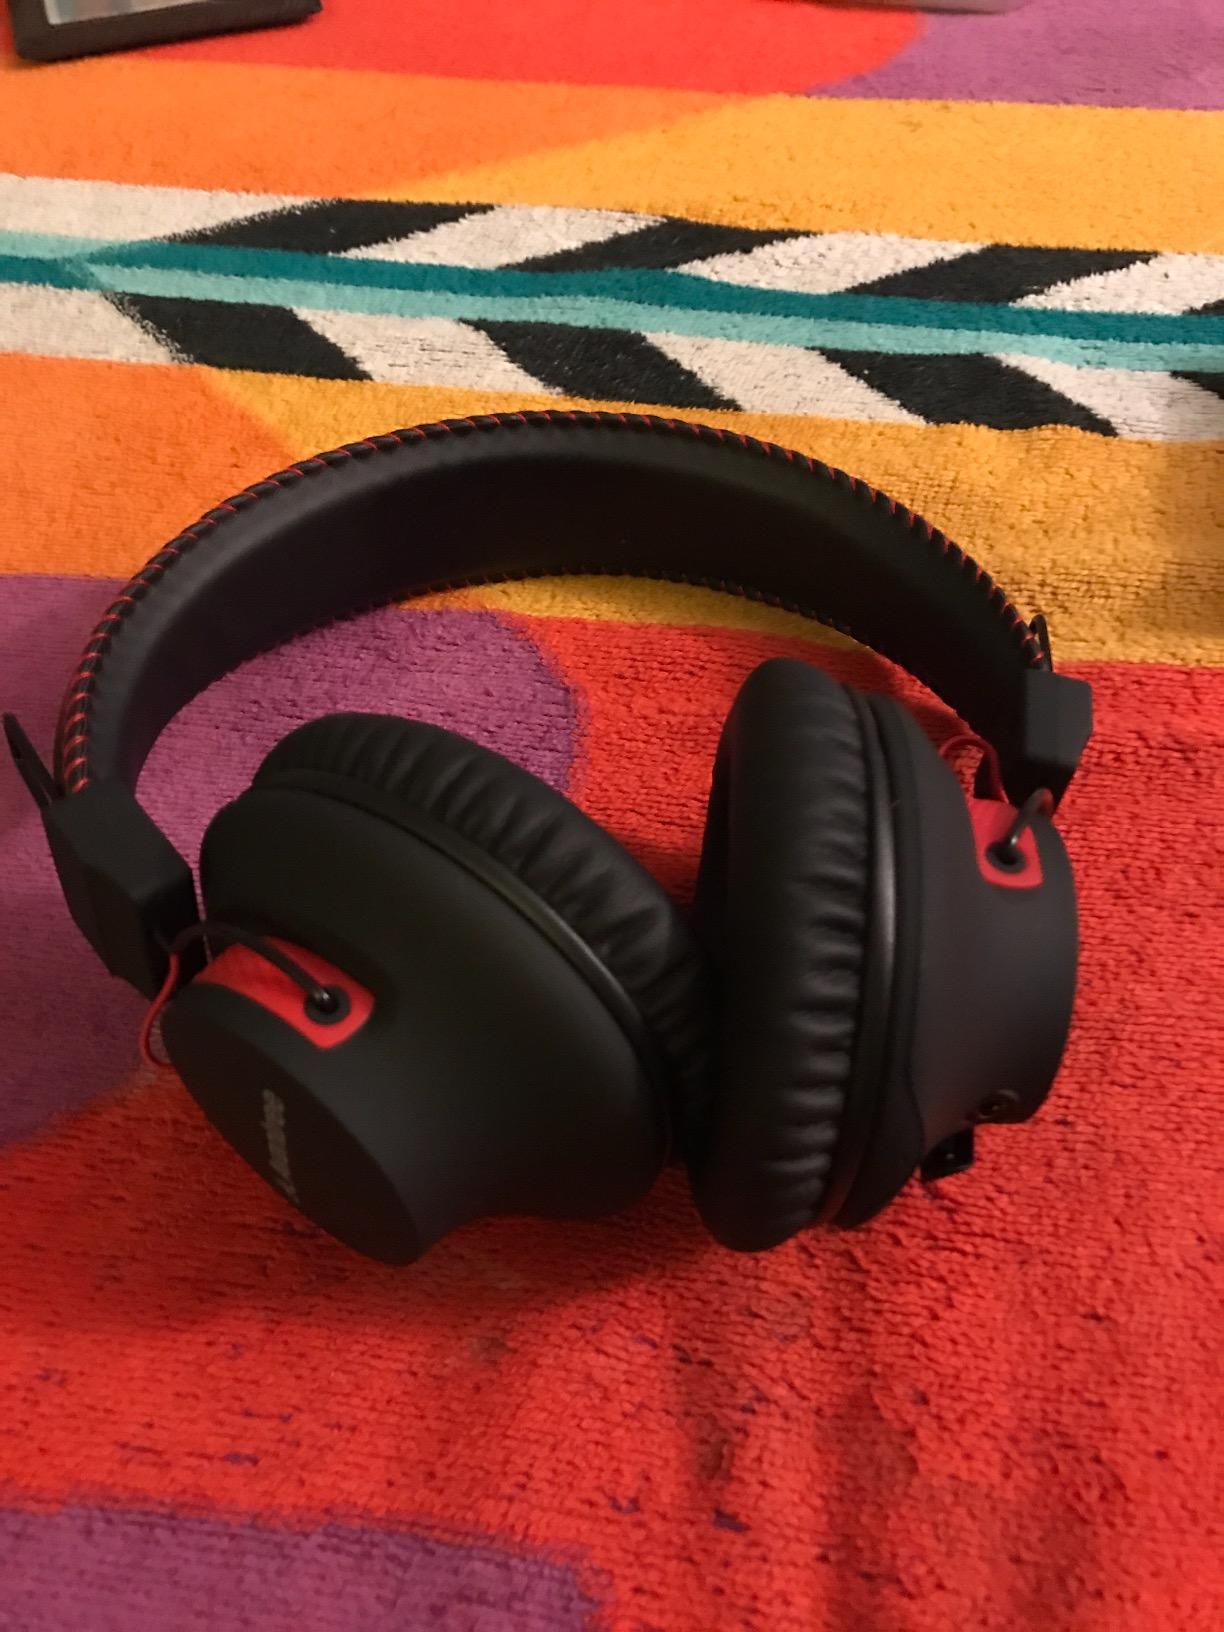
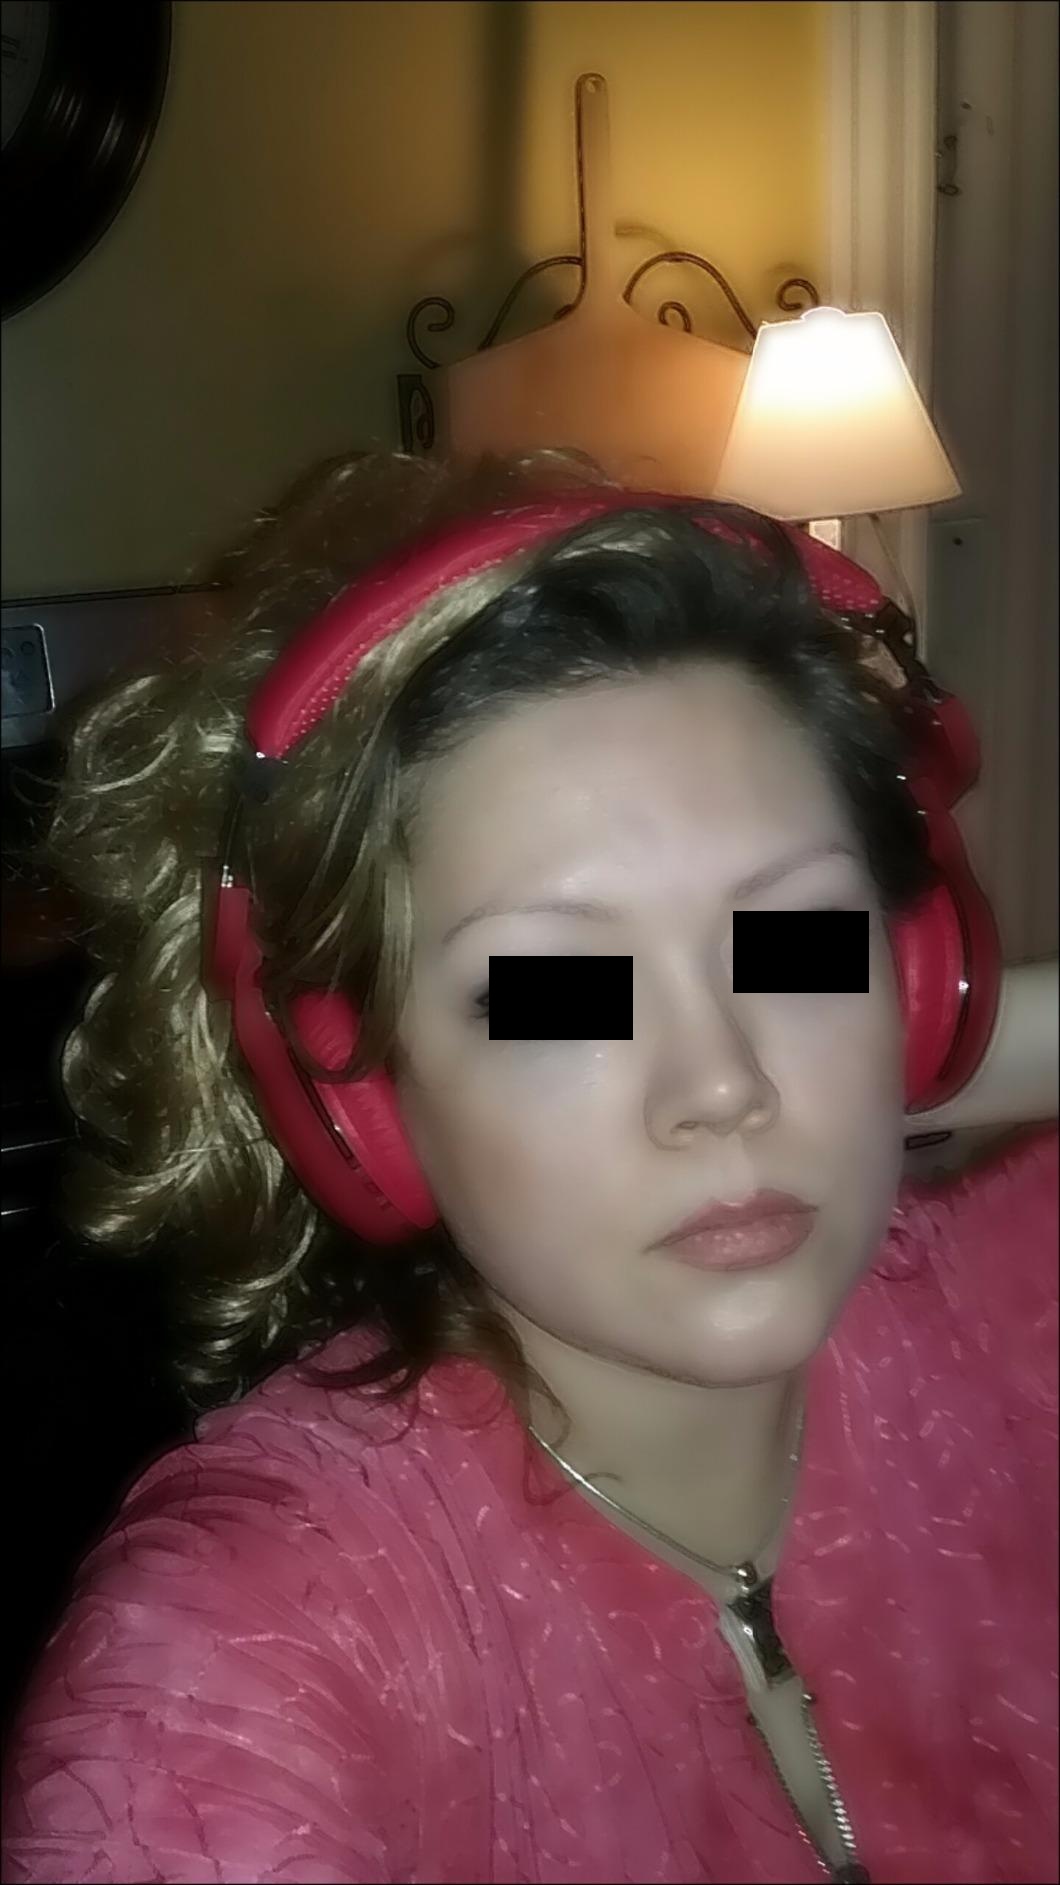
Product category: headphones
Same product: no